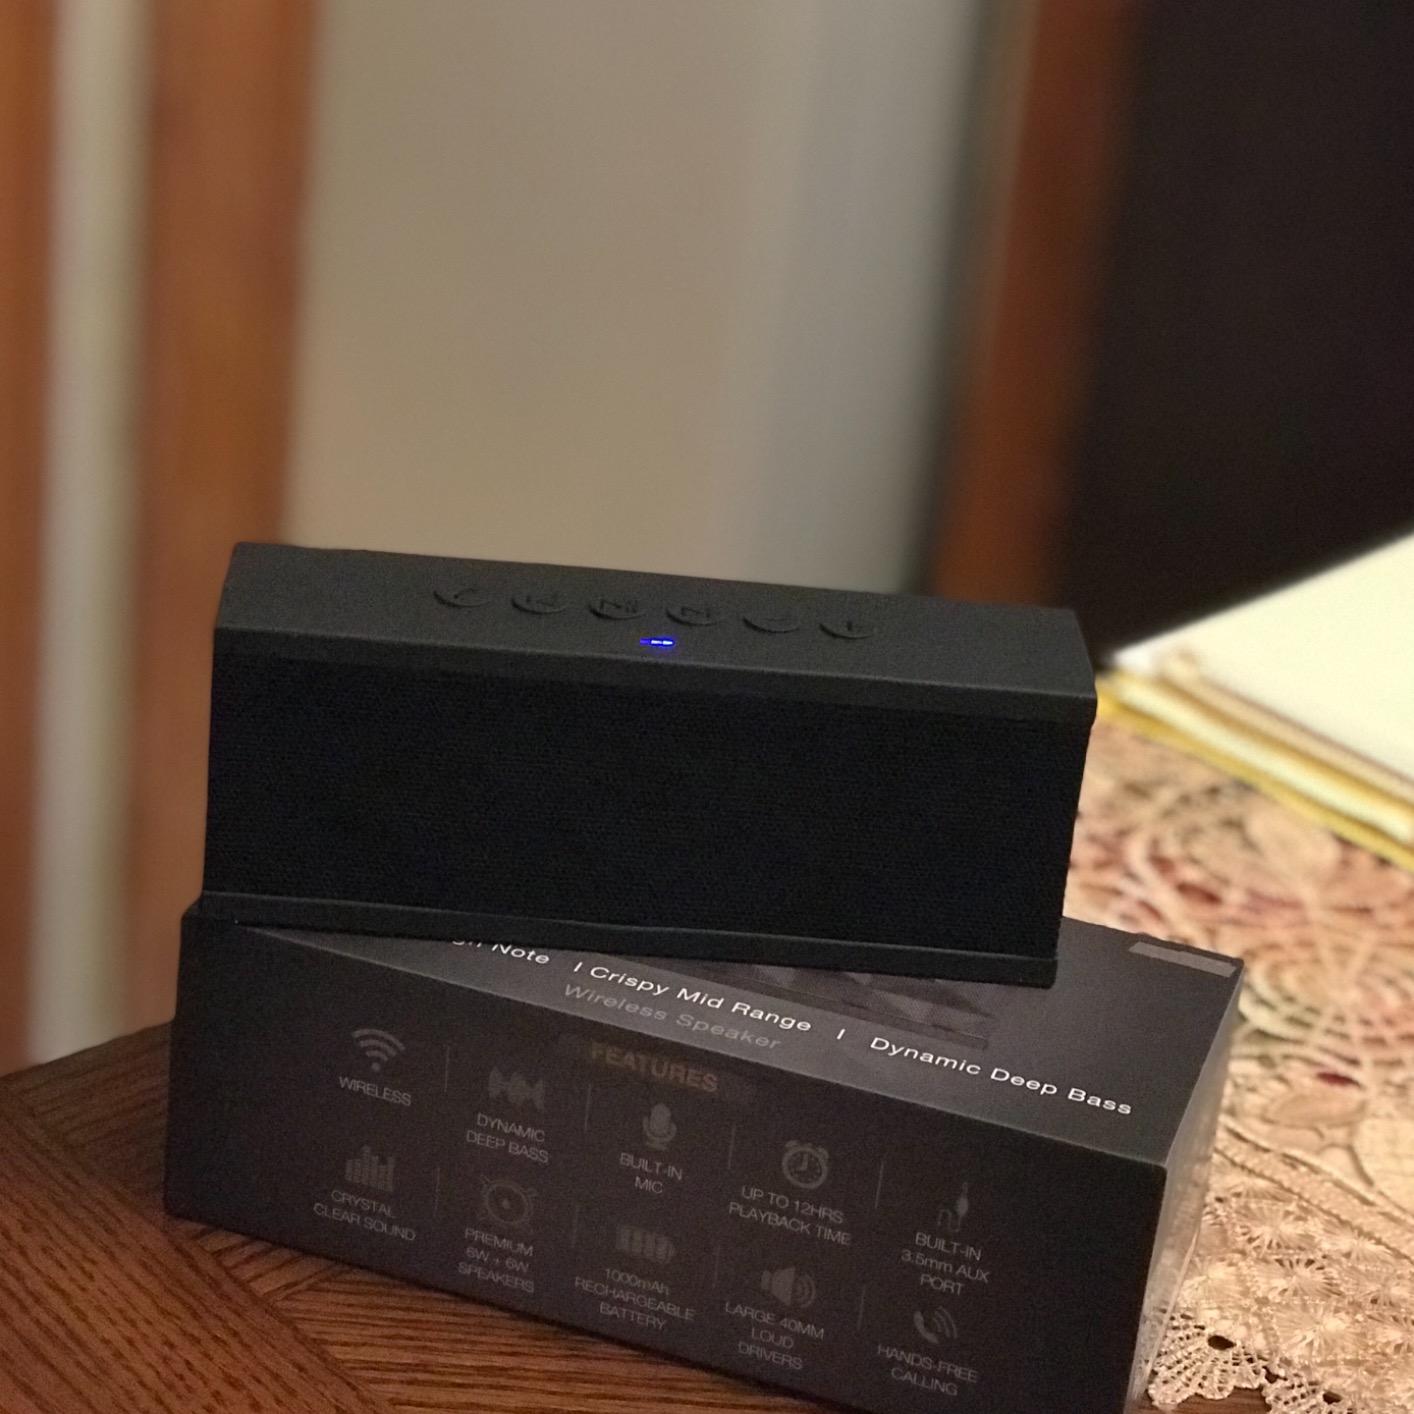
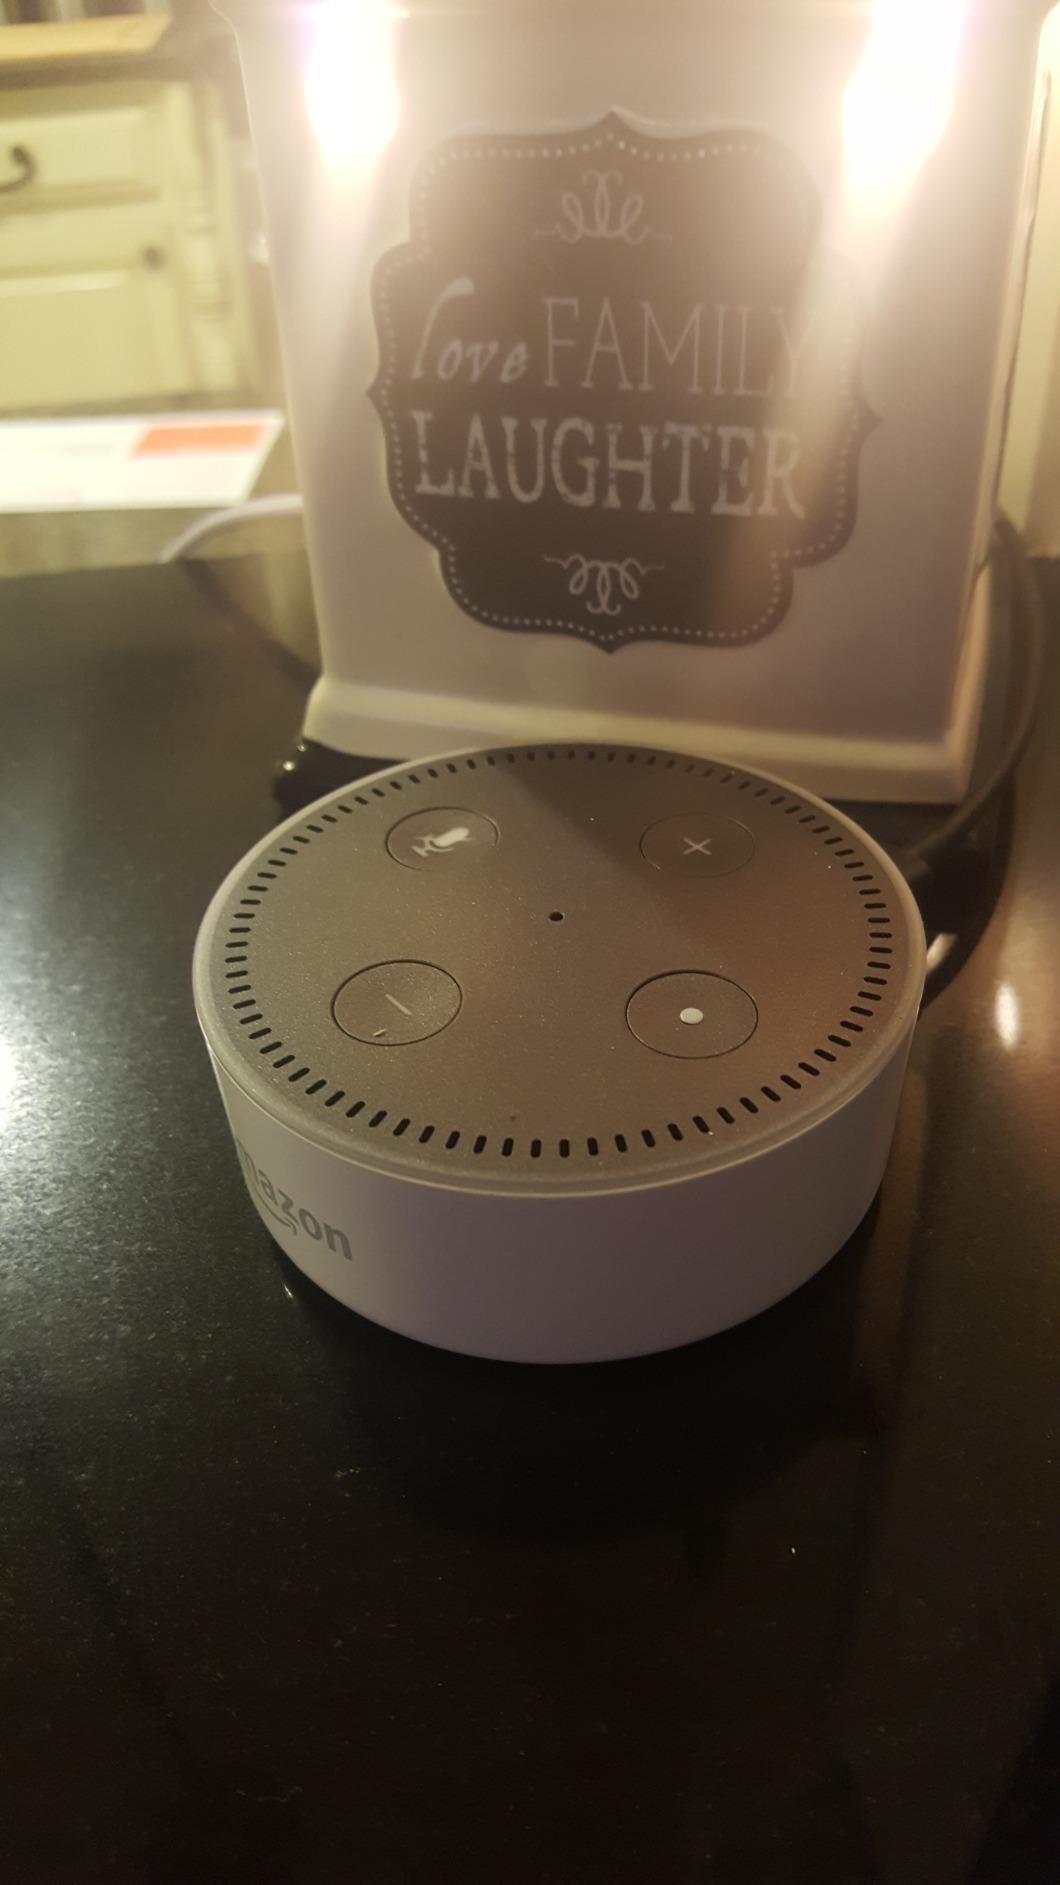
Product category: speaker
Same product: no